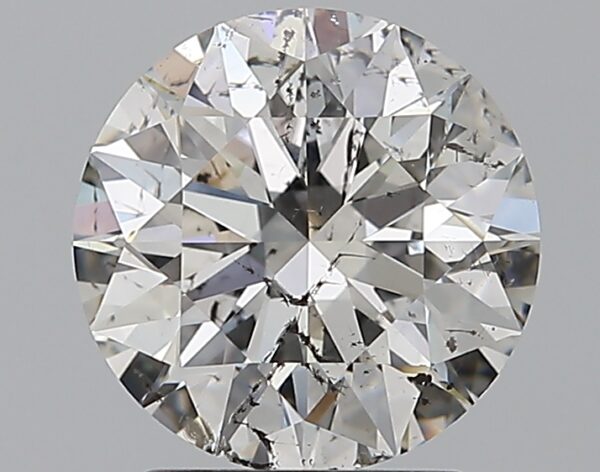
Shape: round
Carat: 2.01
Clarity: SI2
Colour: G
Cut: EX
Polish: EX
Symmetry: EX
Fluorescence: F
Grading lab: GIA
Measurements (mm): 8.09 x 8.12 x 5.06